Mark 1

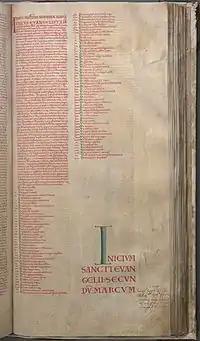
The preface of the Gospel of Mark in Codex Gigas (13th century)

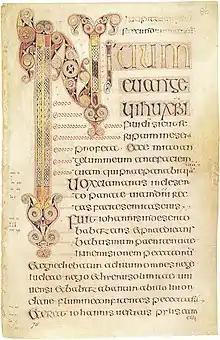
Image of page from the 7th century Book of Durrow, from The Gospel of Mark. Trinity College Dublin.

The original text was written in Koine Greek. This chapter is divided into 45 verses.